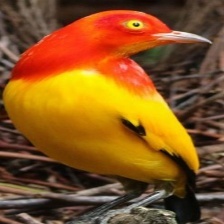
Species: FLAME BOWERBIRD
Scientific name: SERICULUS ARDENS